Bago (boat)

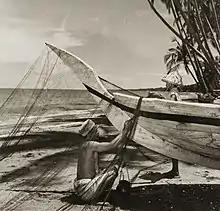
Fishermen at the beach of Galesong, tending to their bago and net. c. 1945–1955.

In the present, small bagos are outfitted with a leti (lete) sail/rig, but not long ago, they had canted rectangular sails (tanja rig). Bigger versions of the bago, also using the pajala-type hull, are sometimes built rather deep and round but without the angle at the end of the keel. These boats can be found all over Mandar coast. A type with nade sail, created the West Sulawesian lambo. Another type, with leti sail and Mandar-style flat-roofed deckhouse, may be mistaken as leti leti. There is not much difference between the two except in the pattern of the placement of the planks and other details that give the characteristics of each manufacturing place of the boat.